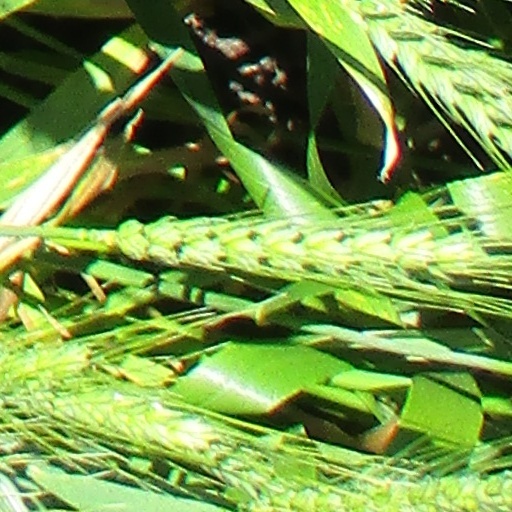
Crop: wheat